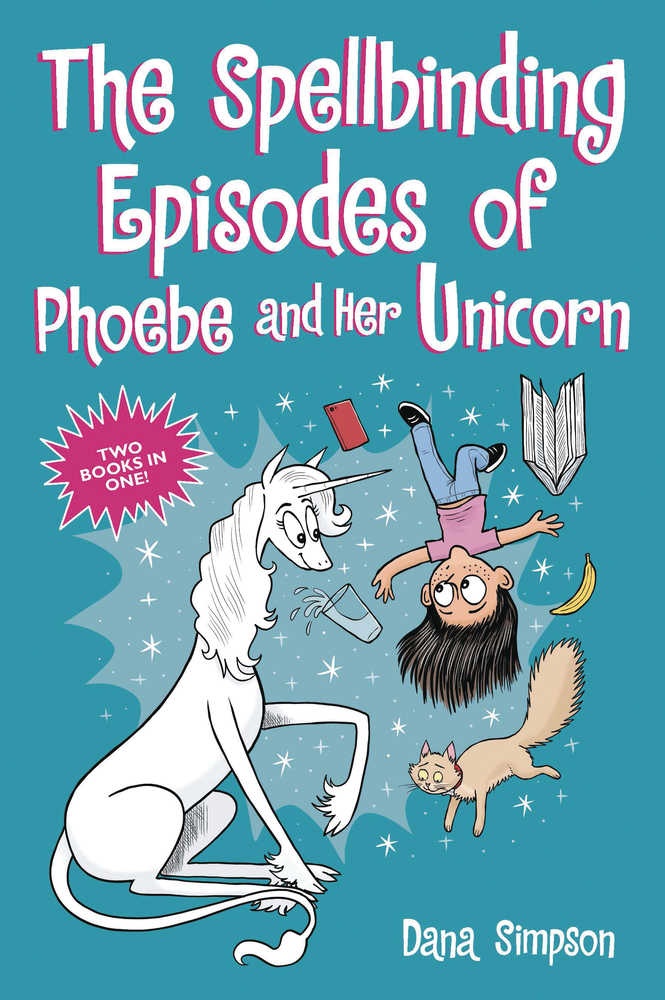
Spellbinding Episodes Of Phoebe And Her Unicorn TPB
In these spellbinding adventures, nine-year-old Phoebe Howell and her unicorn best friend, Marigold Heavenly Nostrils, explore the possibilities of friendship, summer camp, the holidays, and even founding their own detective agency. These entertaining, visually dazzling stories are a wonderful reminder to young readers that being weird is much more fun than being normal. A deluxe bind-up featuring all the comics from Unicorns vs. Goblins and Razzle Dazzle Unicorn.
Brand: OTHER PUBLISHERS
Category: Media > Books > Print Books